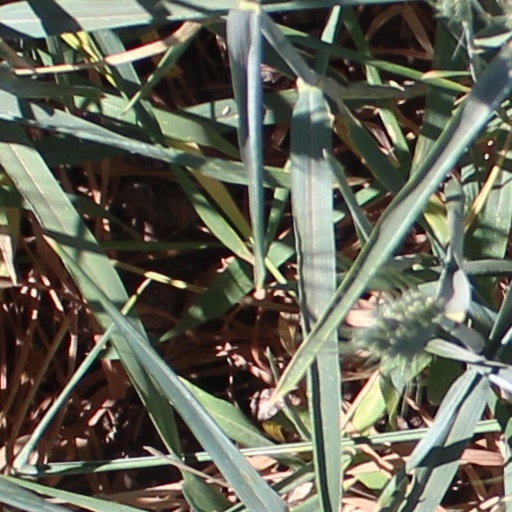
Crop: wheat